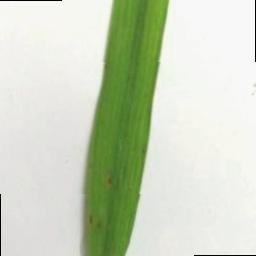
Label: Rice___Brown_Spot